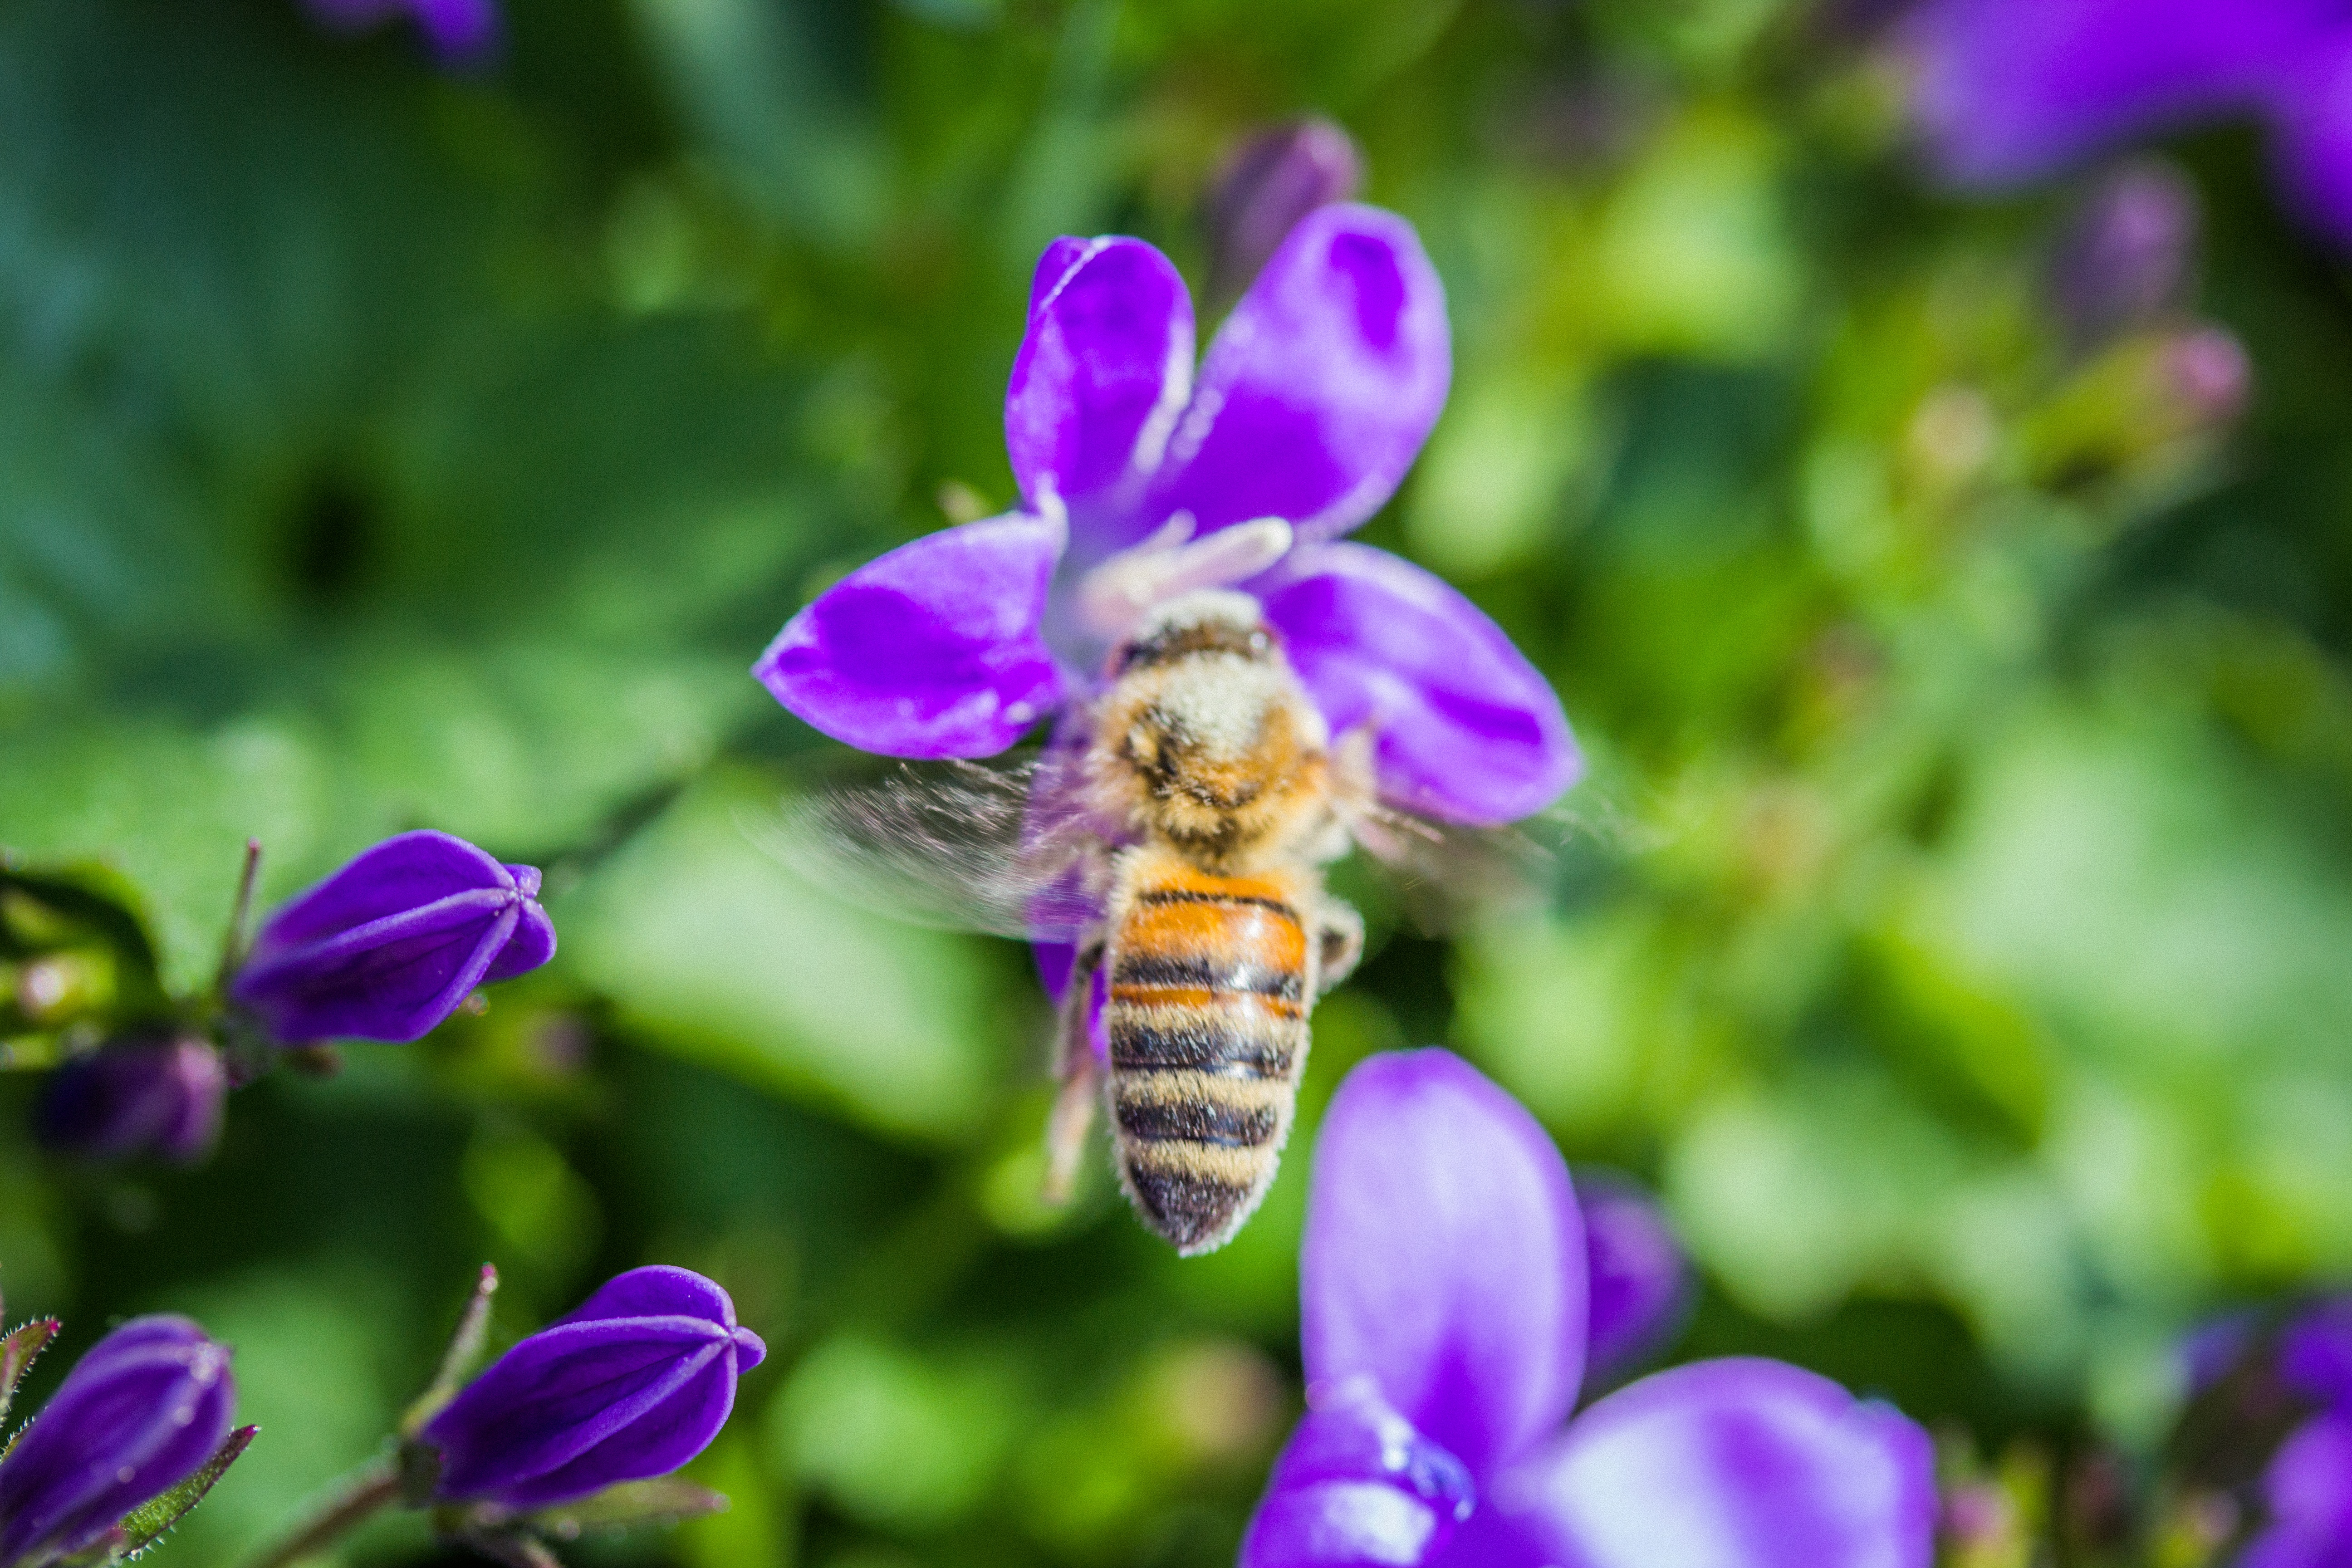
nature, blossom, plant, flower, purple, petal, bloom, honey, insect, macro, botany, close, flora, lavender, invertebrate, wildflower, bee, nectar, macro photography, flowering plant, honey bee, pollinator, land plant, violet family, membrane winged insect